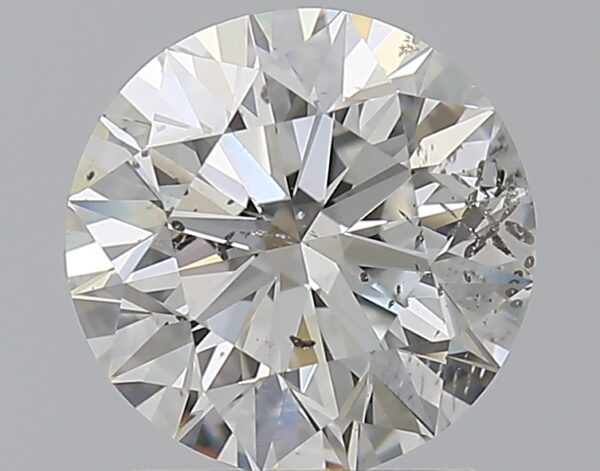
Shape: round
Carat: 1.51
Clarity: SI2
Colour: F
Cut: EX
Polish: EX
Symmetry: EX
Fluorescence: N
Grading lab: GIA
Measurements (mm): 7.25 x 7.3 x 4.6